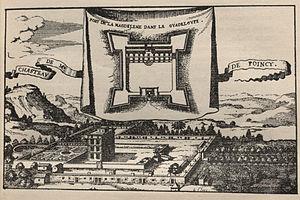
Château de la Montagne du gouverneur de Poincy dans la colonie française de Saint-Christophe et plan du fort de la Madeleine en Guadeloupe. Gravure de Du Clerc publiée dans l'Histoire Générale des Antilles du Père Jean-Baptiste du Tertre (XVIIème siècle).
Saint-Christophe est la première colonie française fondée aux Antilles, située dans les parties nord-ouest et sud-est de l'île de Saint-Christophe. Elle est fondée en 1625 et est de fait perdue le 16 juillet 1702. Elle est officiellement cédée aux Britanniques le 11 avril 1713, à la suite du traité d'Utrecht.